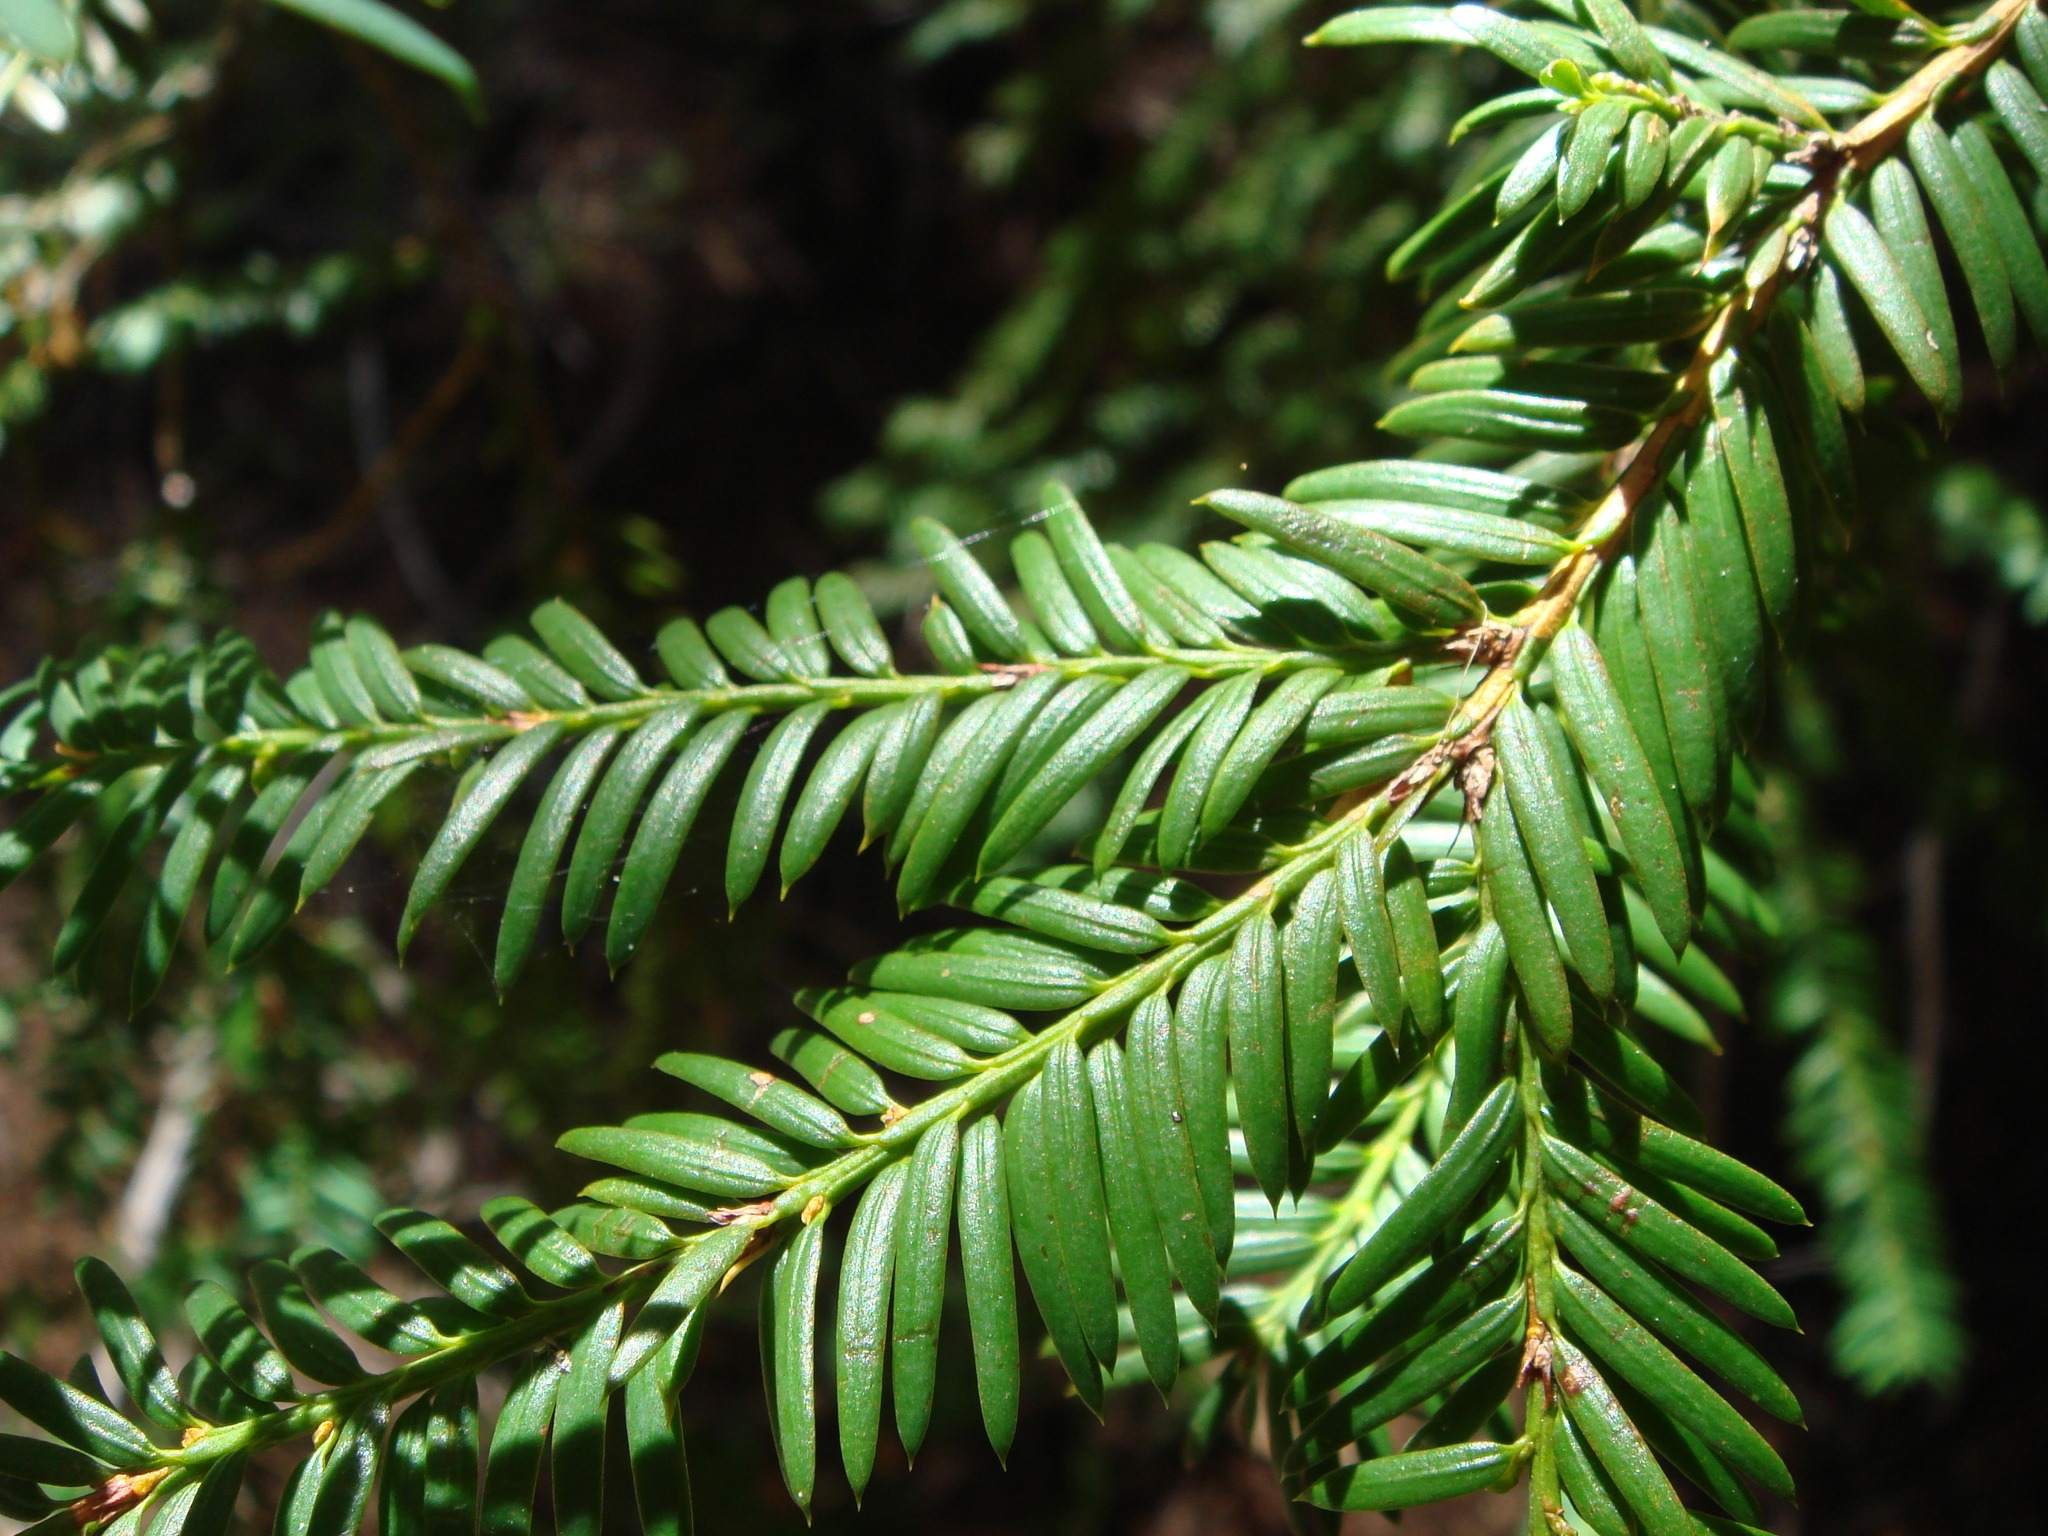
tree, nature, forest, wilderness, branch, plant, leaf, flower, summer, wild, green, jungle, lush, evergreen, botany, fir, flora, twig, conifer, close up, leaves, spruce, vegetation, rainforest, yew, plant stem, woody plant, temperate coniferous forest, land plant, arecales, yew leaves, pacific yew